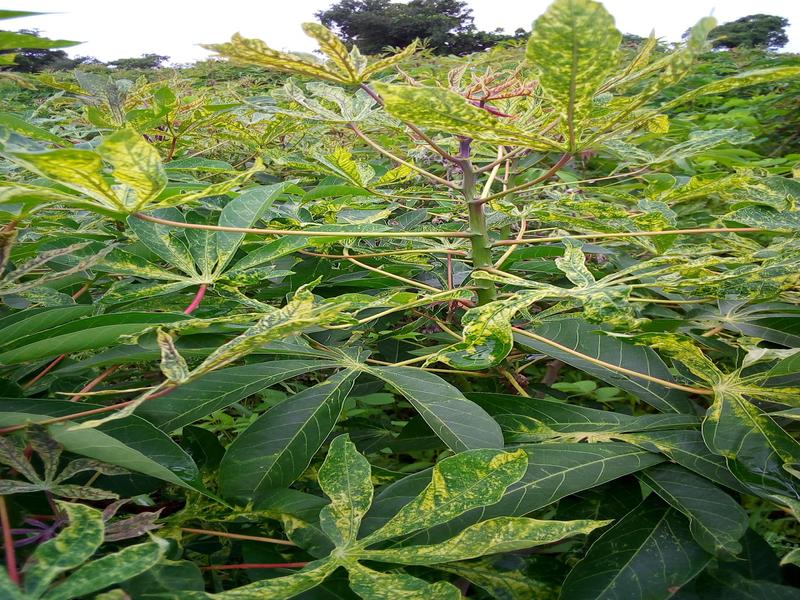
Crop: cassava
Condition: green_mottle